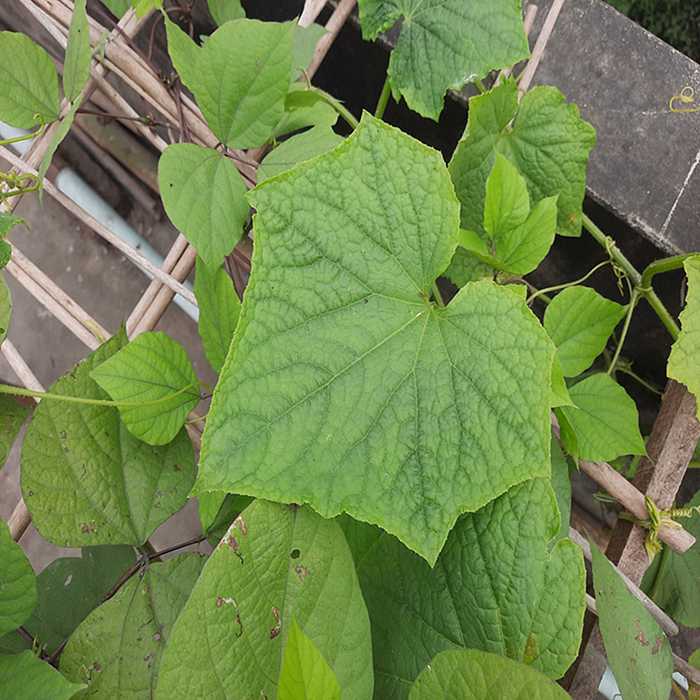
Plant: Cucumber
Label: Fresh leaf